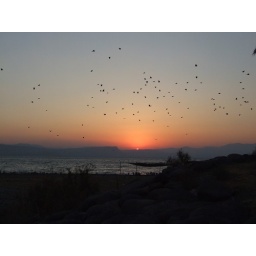
Every evening, it seems, these birds gather on the beach and then fly off in a big group.